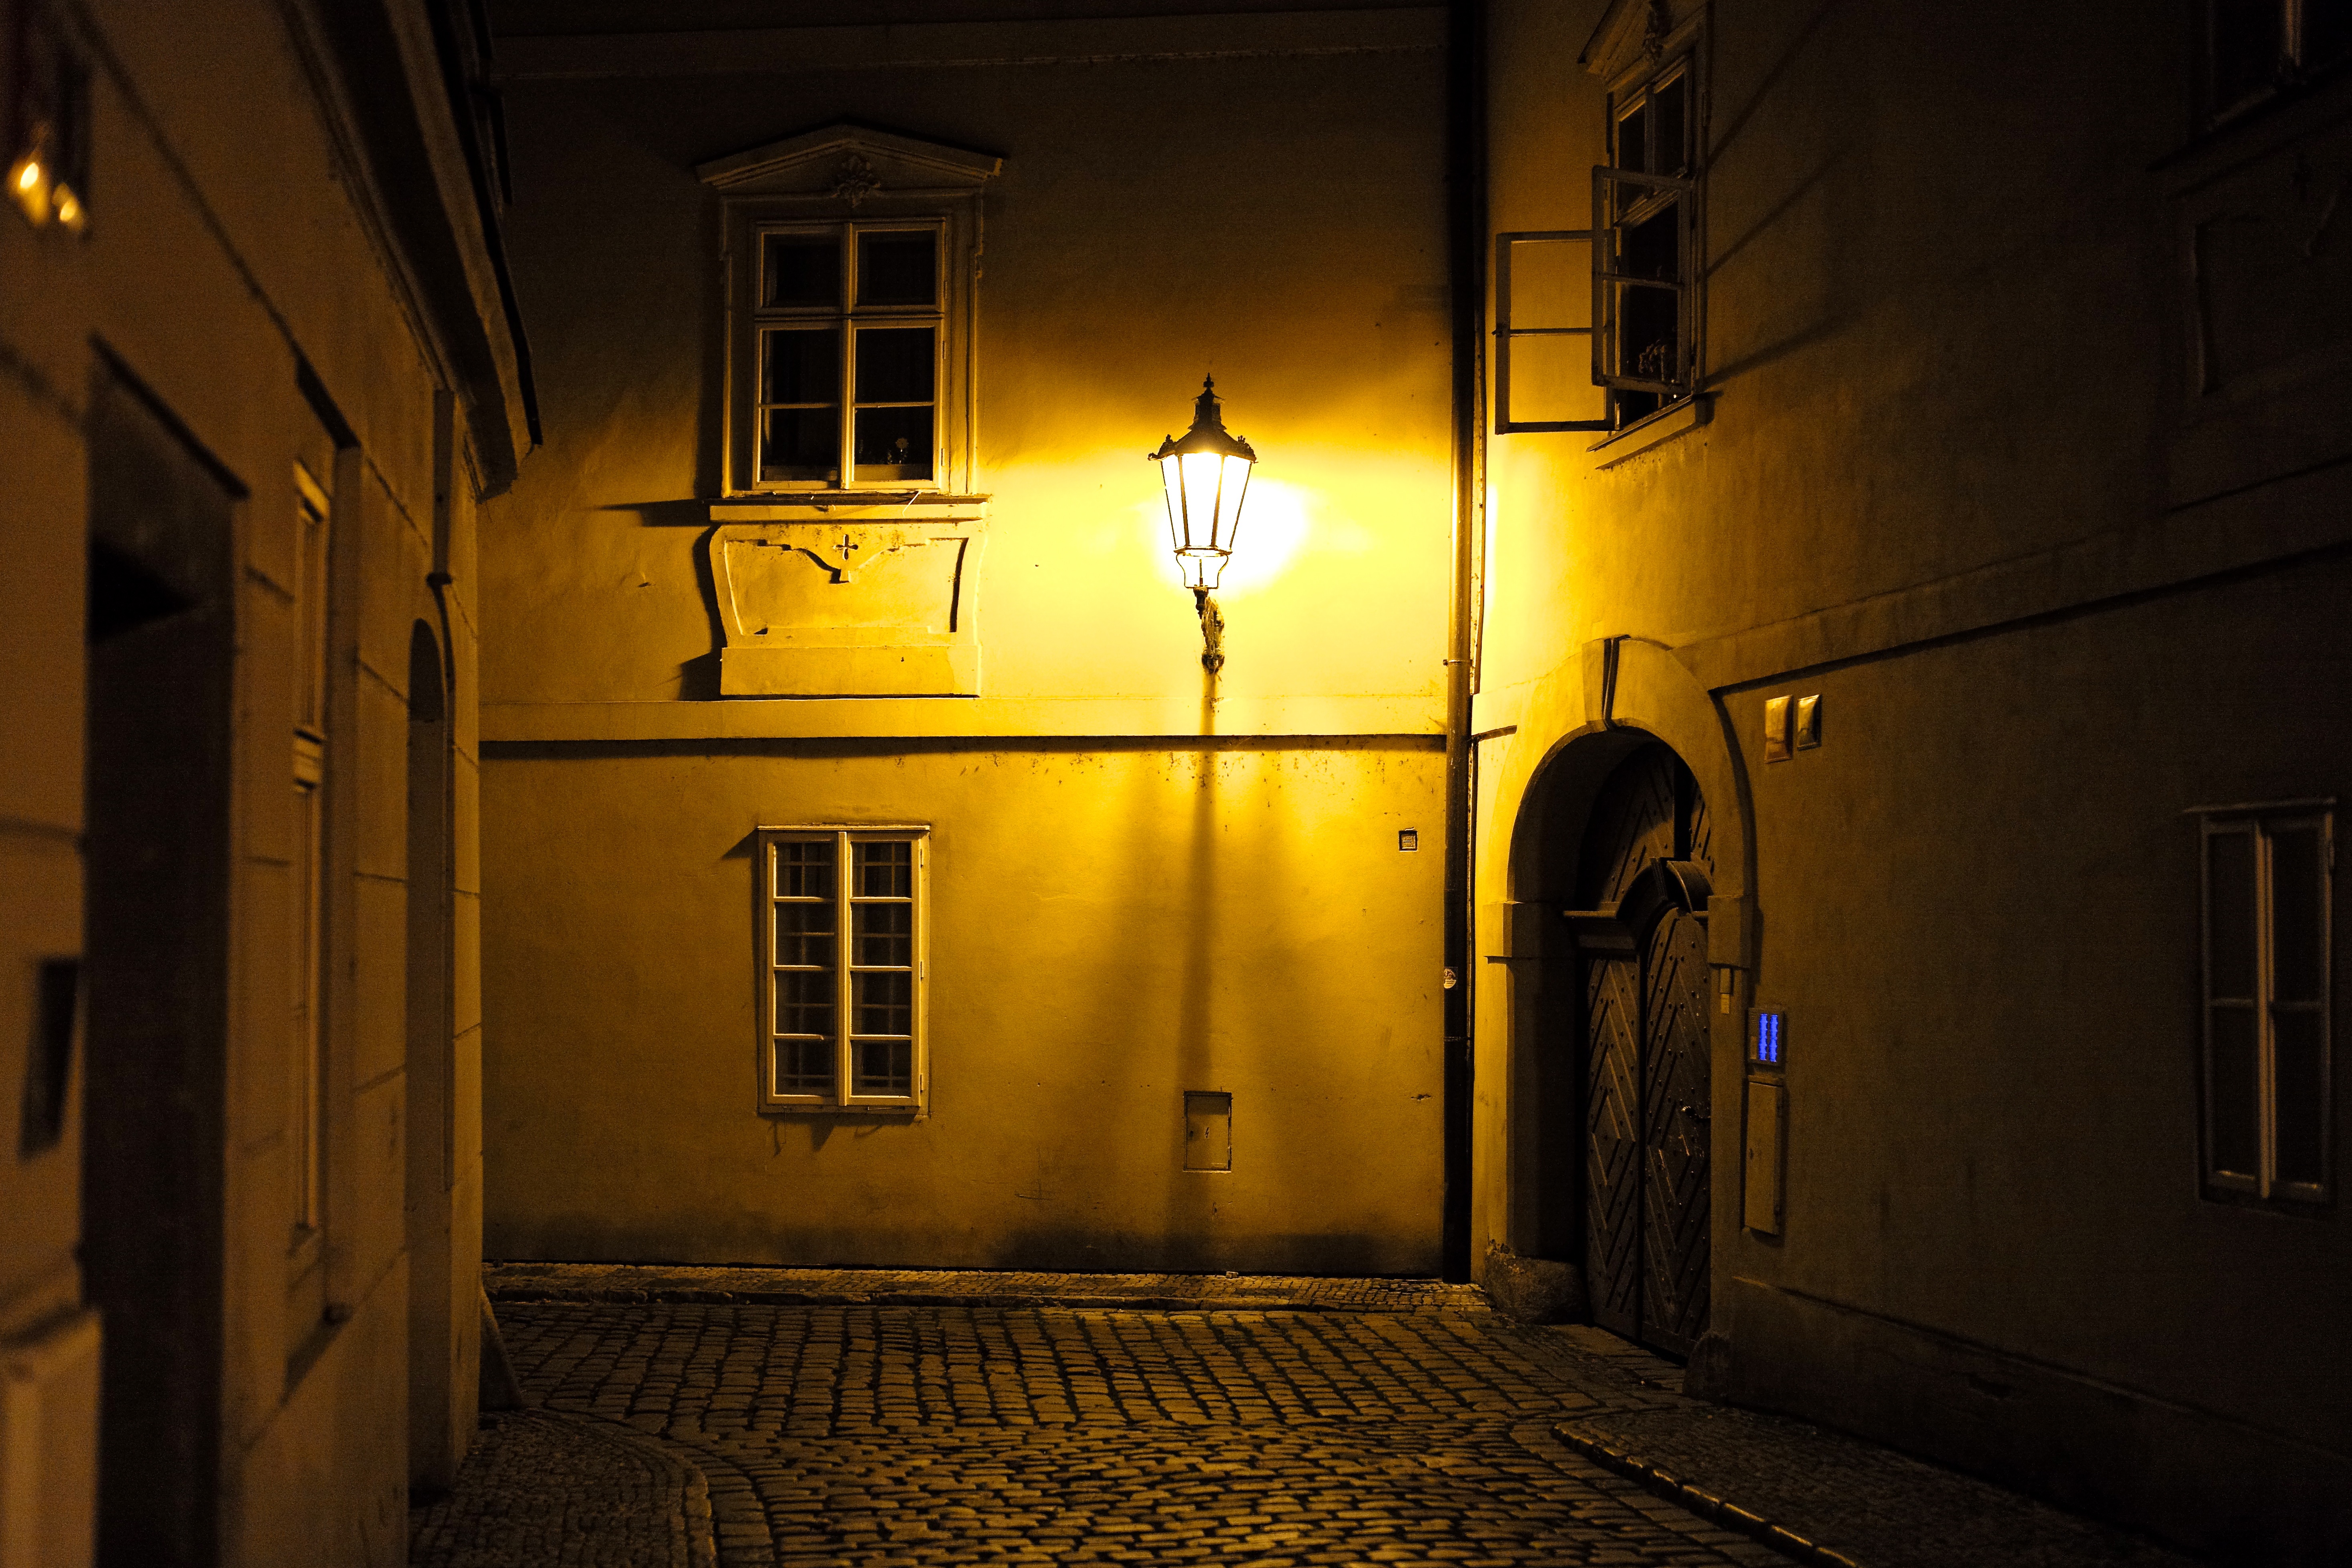
open, light, road, street, night, house, window, alley, city, travel, europe, evening, lantern, color, shadow, calm, romantic, darkness, empty, prague, street light, lamp, yellow, lighting, m, gaslight, infrastructure, kampa, 50, leica, 240, summilux, czech, cesko, praha, ulice, cobblestones, malastrana, lesserquarter, shining, ceskarepublika, streetcorner, urban area